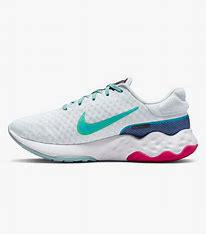
Brand: Nike
Model: Renew Ride 3